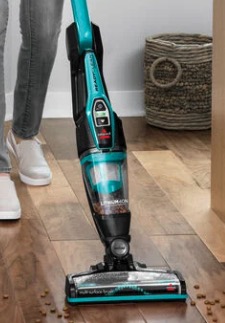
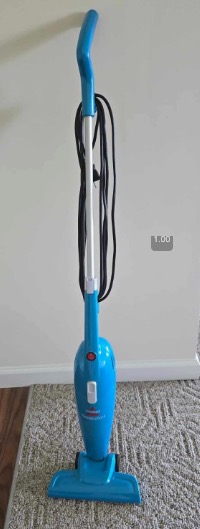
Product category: items_vacuum
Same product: no